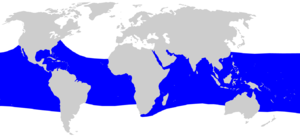
Hvalhaj
Hvalhajens udbredelse
Hvalhajens udbredelse
Hvalhajen, det plettede monster eller 'havets venlige kæmpe', er nok et af de mest betagende væsener, man kan opleve i havet. Desværre drives der flere steder rovdrift på den. Men nogle af de steder, hvor man tidligere dræbte hvalhajer, er en helt ny industri opstået, nemlig hvalhajsturisme. Det gælder eksempelvis i Koraltrekanten, hvor man kan dykke med hvalhajer. Hvalhajen måler normalt 12-13 meter, men der er beretninger om helt op til 18 meter lange eksemplarer. Med en maksimal vægt på op imod 21 ton er der tale om verdens største fisk. Hvalhajen føder levende unger i kuld med 100-200 unger. Ved fødslen måler ungerne 50-60 centimeter.